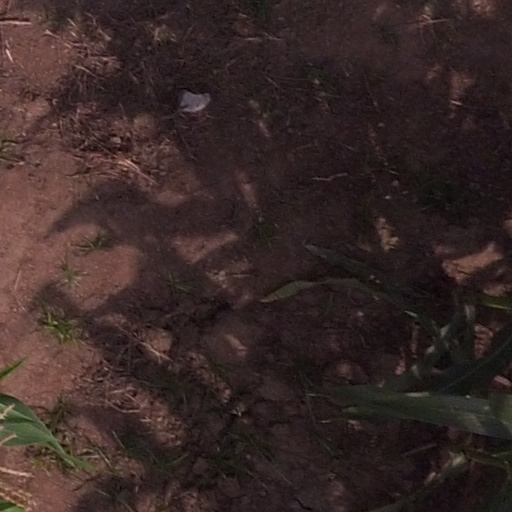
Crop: maize; corn